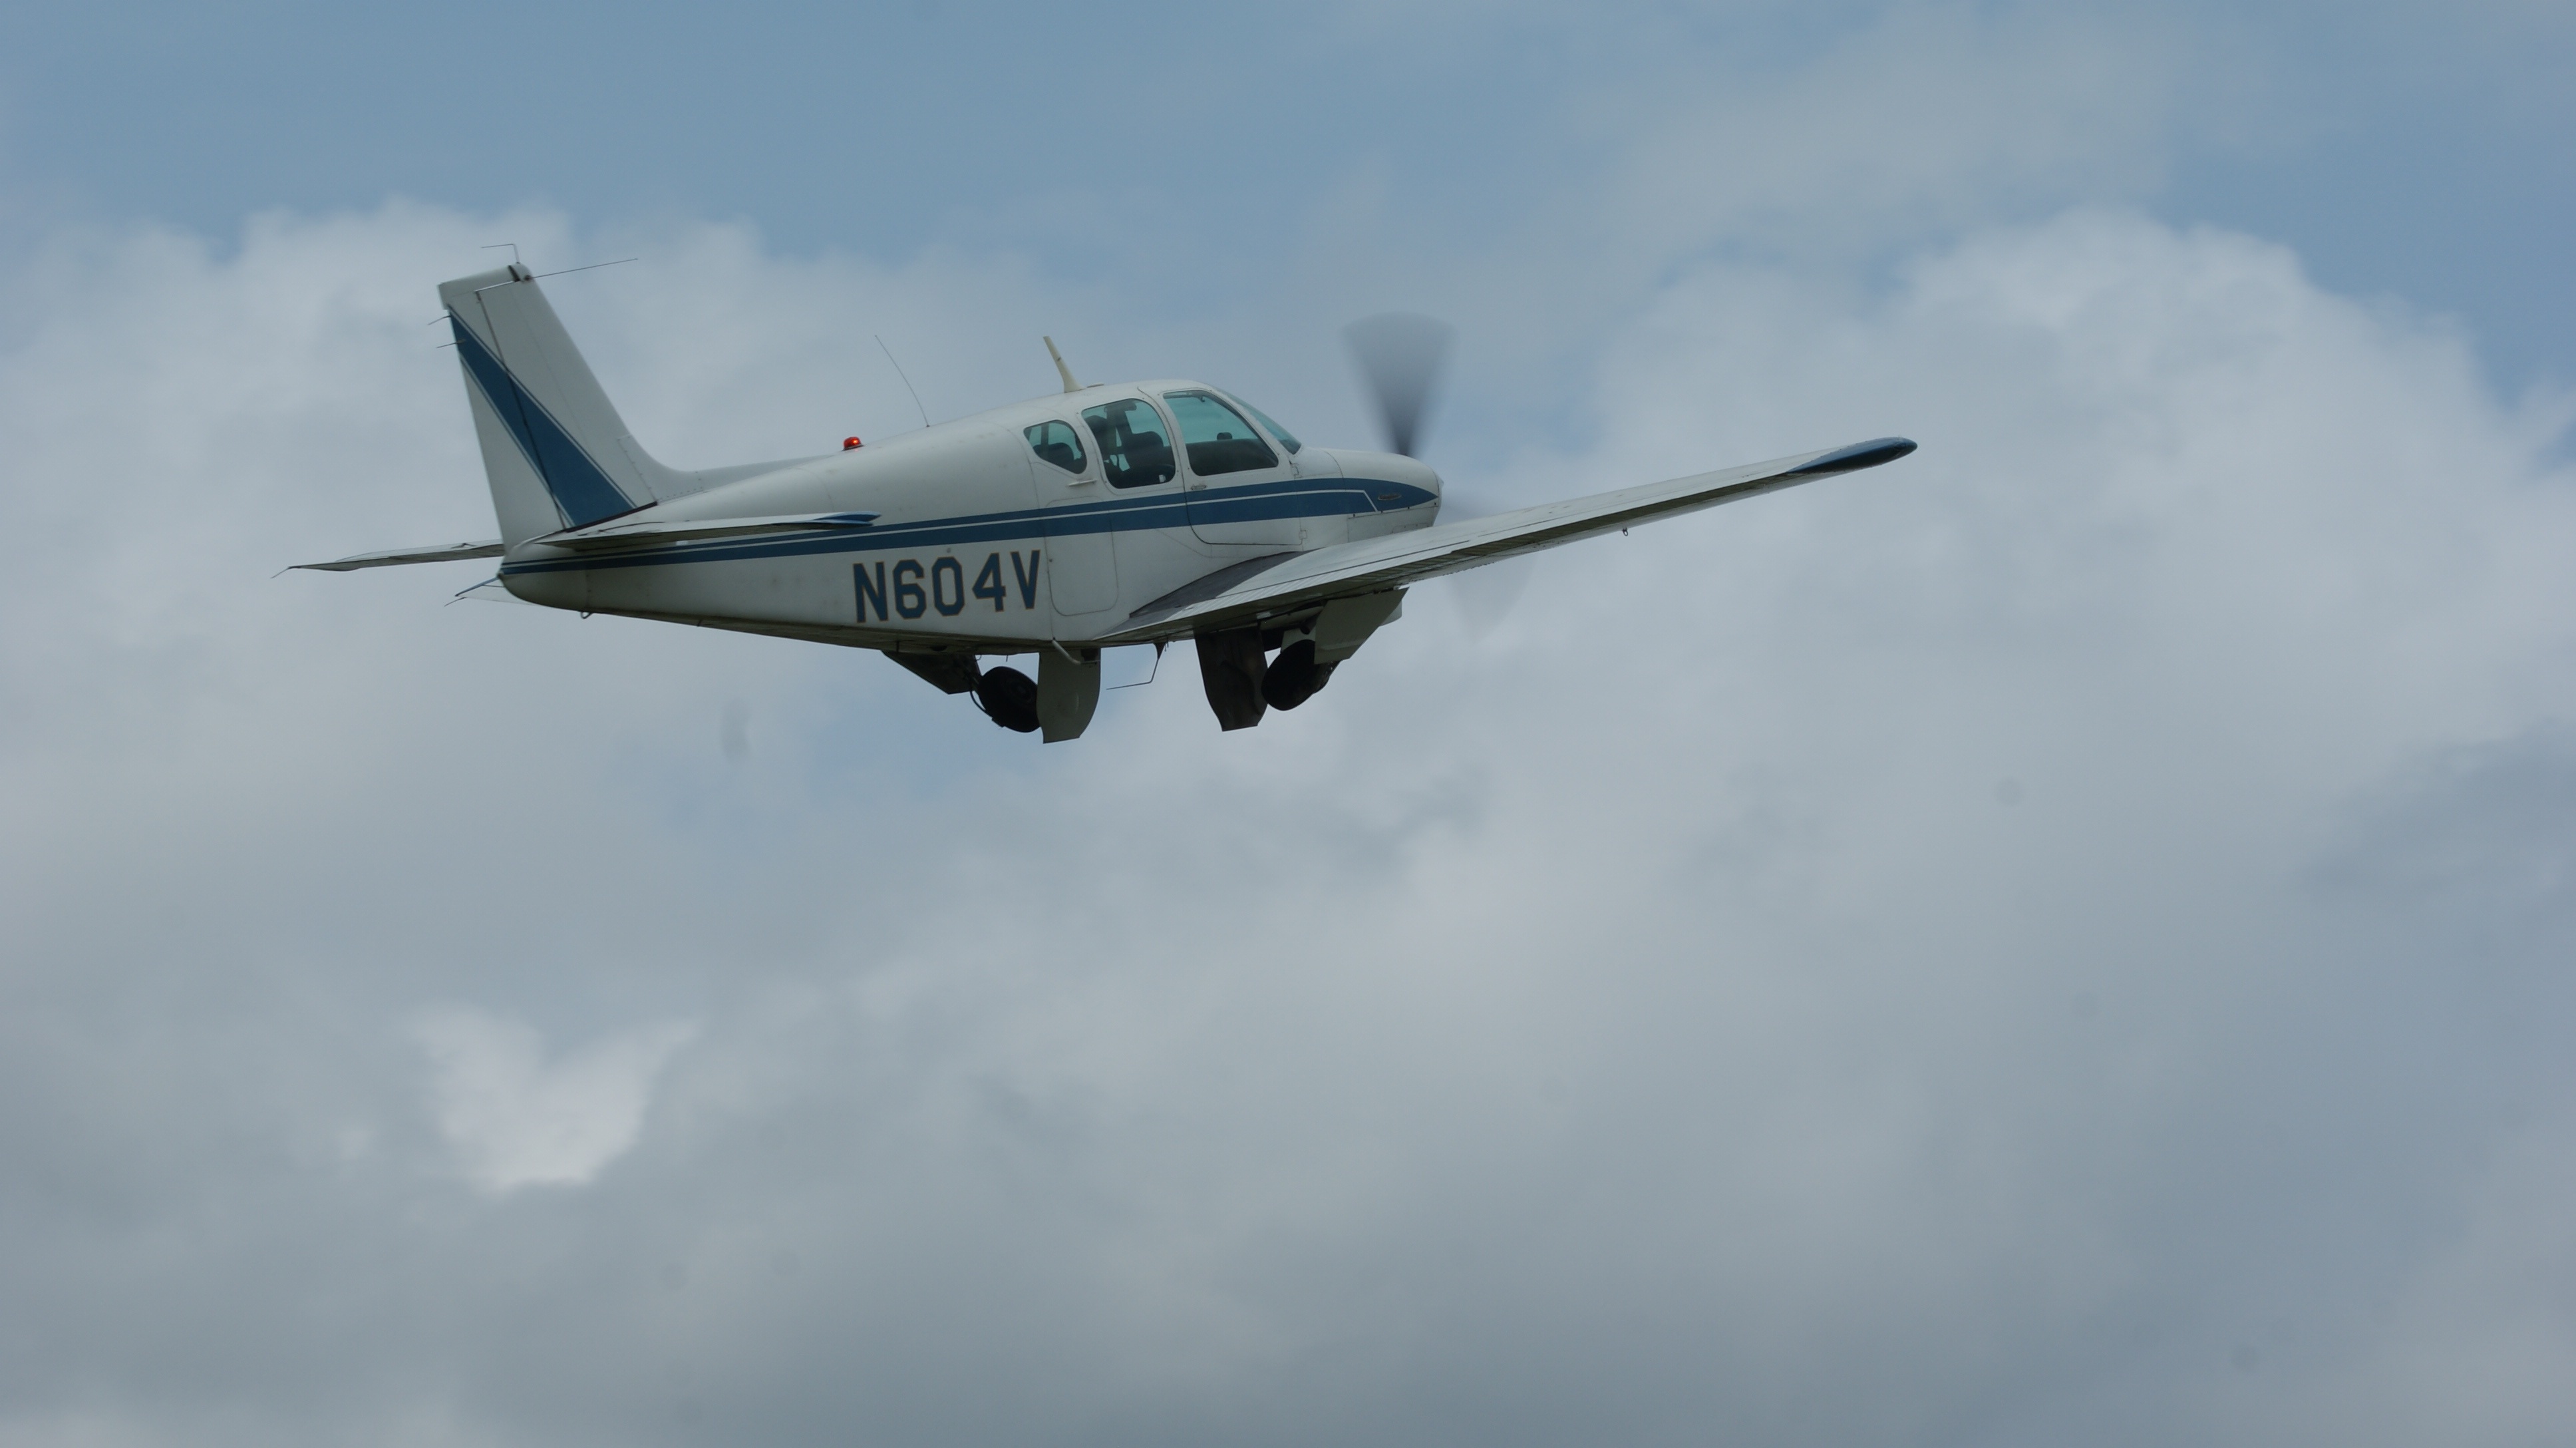
wing, fly, airplane, plane, aircraft, vehicle, airline, aviation, flight, departure, propeller, takeoff, air show, light aircraft, air force, aerobatics, fighter aircraft, monoplane, atmosphere of earth, aircraft engine, general aviation, propeller driven aircraft